History of CAD software

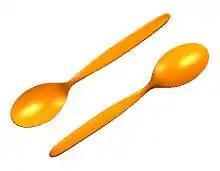
3D rendering of spoons in CAD software

In 1981, the key products were the solid modeling packages—Romulus (ShapeData) and Uni-Solid (Unigraphics) based on PADL-2—and the surface modeler CATIA (Dassault Systèmes). Autodesk was founded in 1982 by John Walker, which led to the two-dimensional system AutoCAD. The next milestone was the release of Pro/ENGINEER in 1987, which heralded greater usage of feature-based modeling methods and parametric linking of the parameters of features; this marked the introduction of parametric modeling.